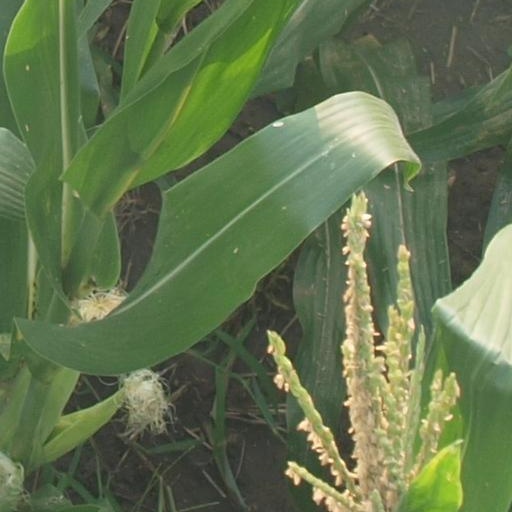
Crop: maize; corn